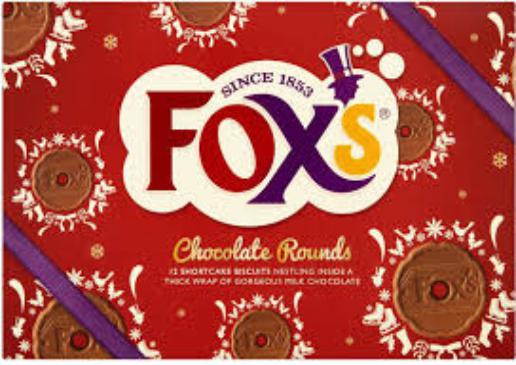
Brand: Fox's Biscuits
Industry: Food